Baikal State University

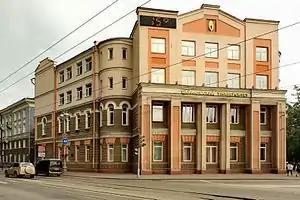
Main building

Baikal State University (BSU), also known as Baikal National University of Economics and Law, is a Russian state university in Siberia. It was founded in 1930.